Leipzig Wildlife Park

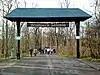
Entrance to the Leipzig Wildlife Park

The Leipzig Wildlife Park (in German: "Wildpark Leipzig") is a zoo on the southern outskirts of Leipzig in the neighbourhood of Connewitz, Germany. It is located in the Leipzig Riverside Forest and is in size.